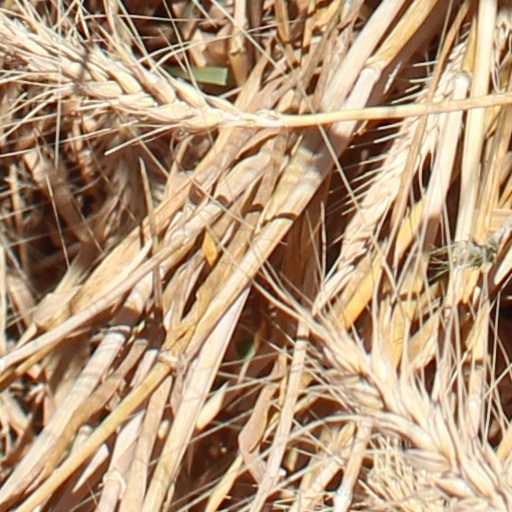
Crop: wheat